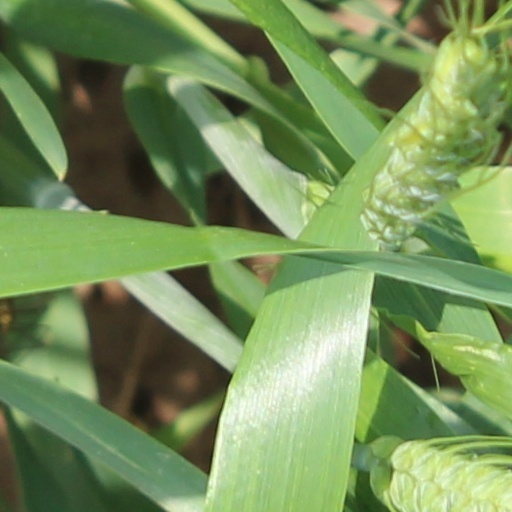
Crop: wheat